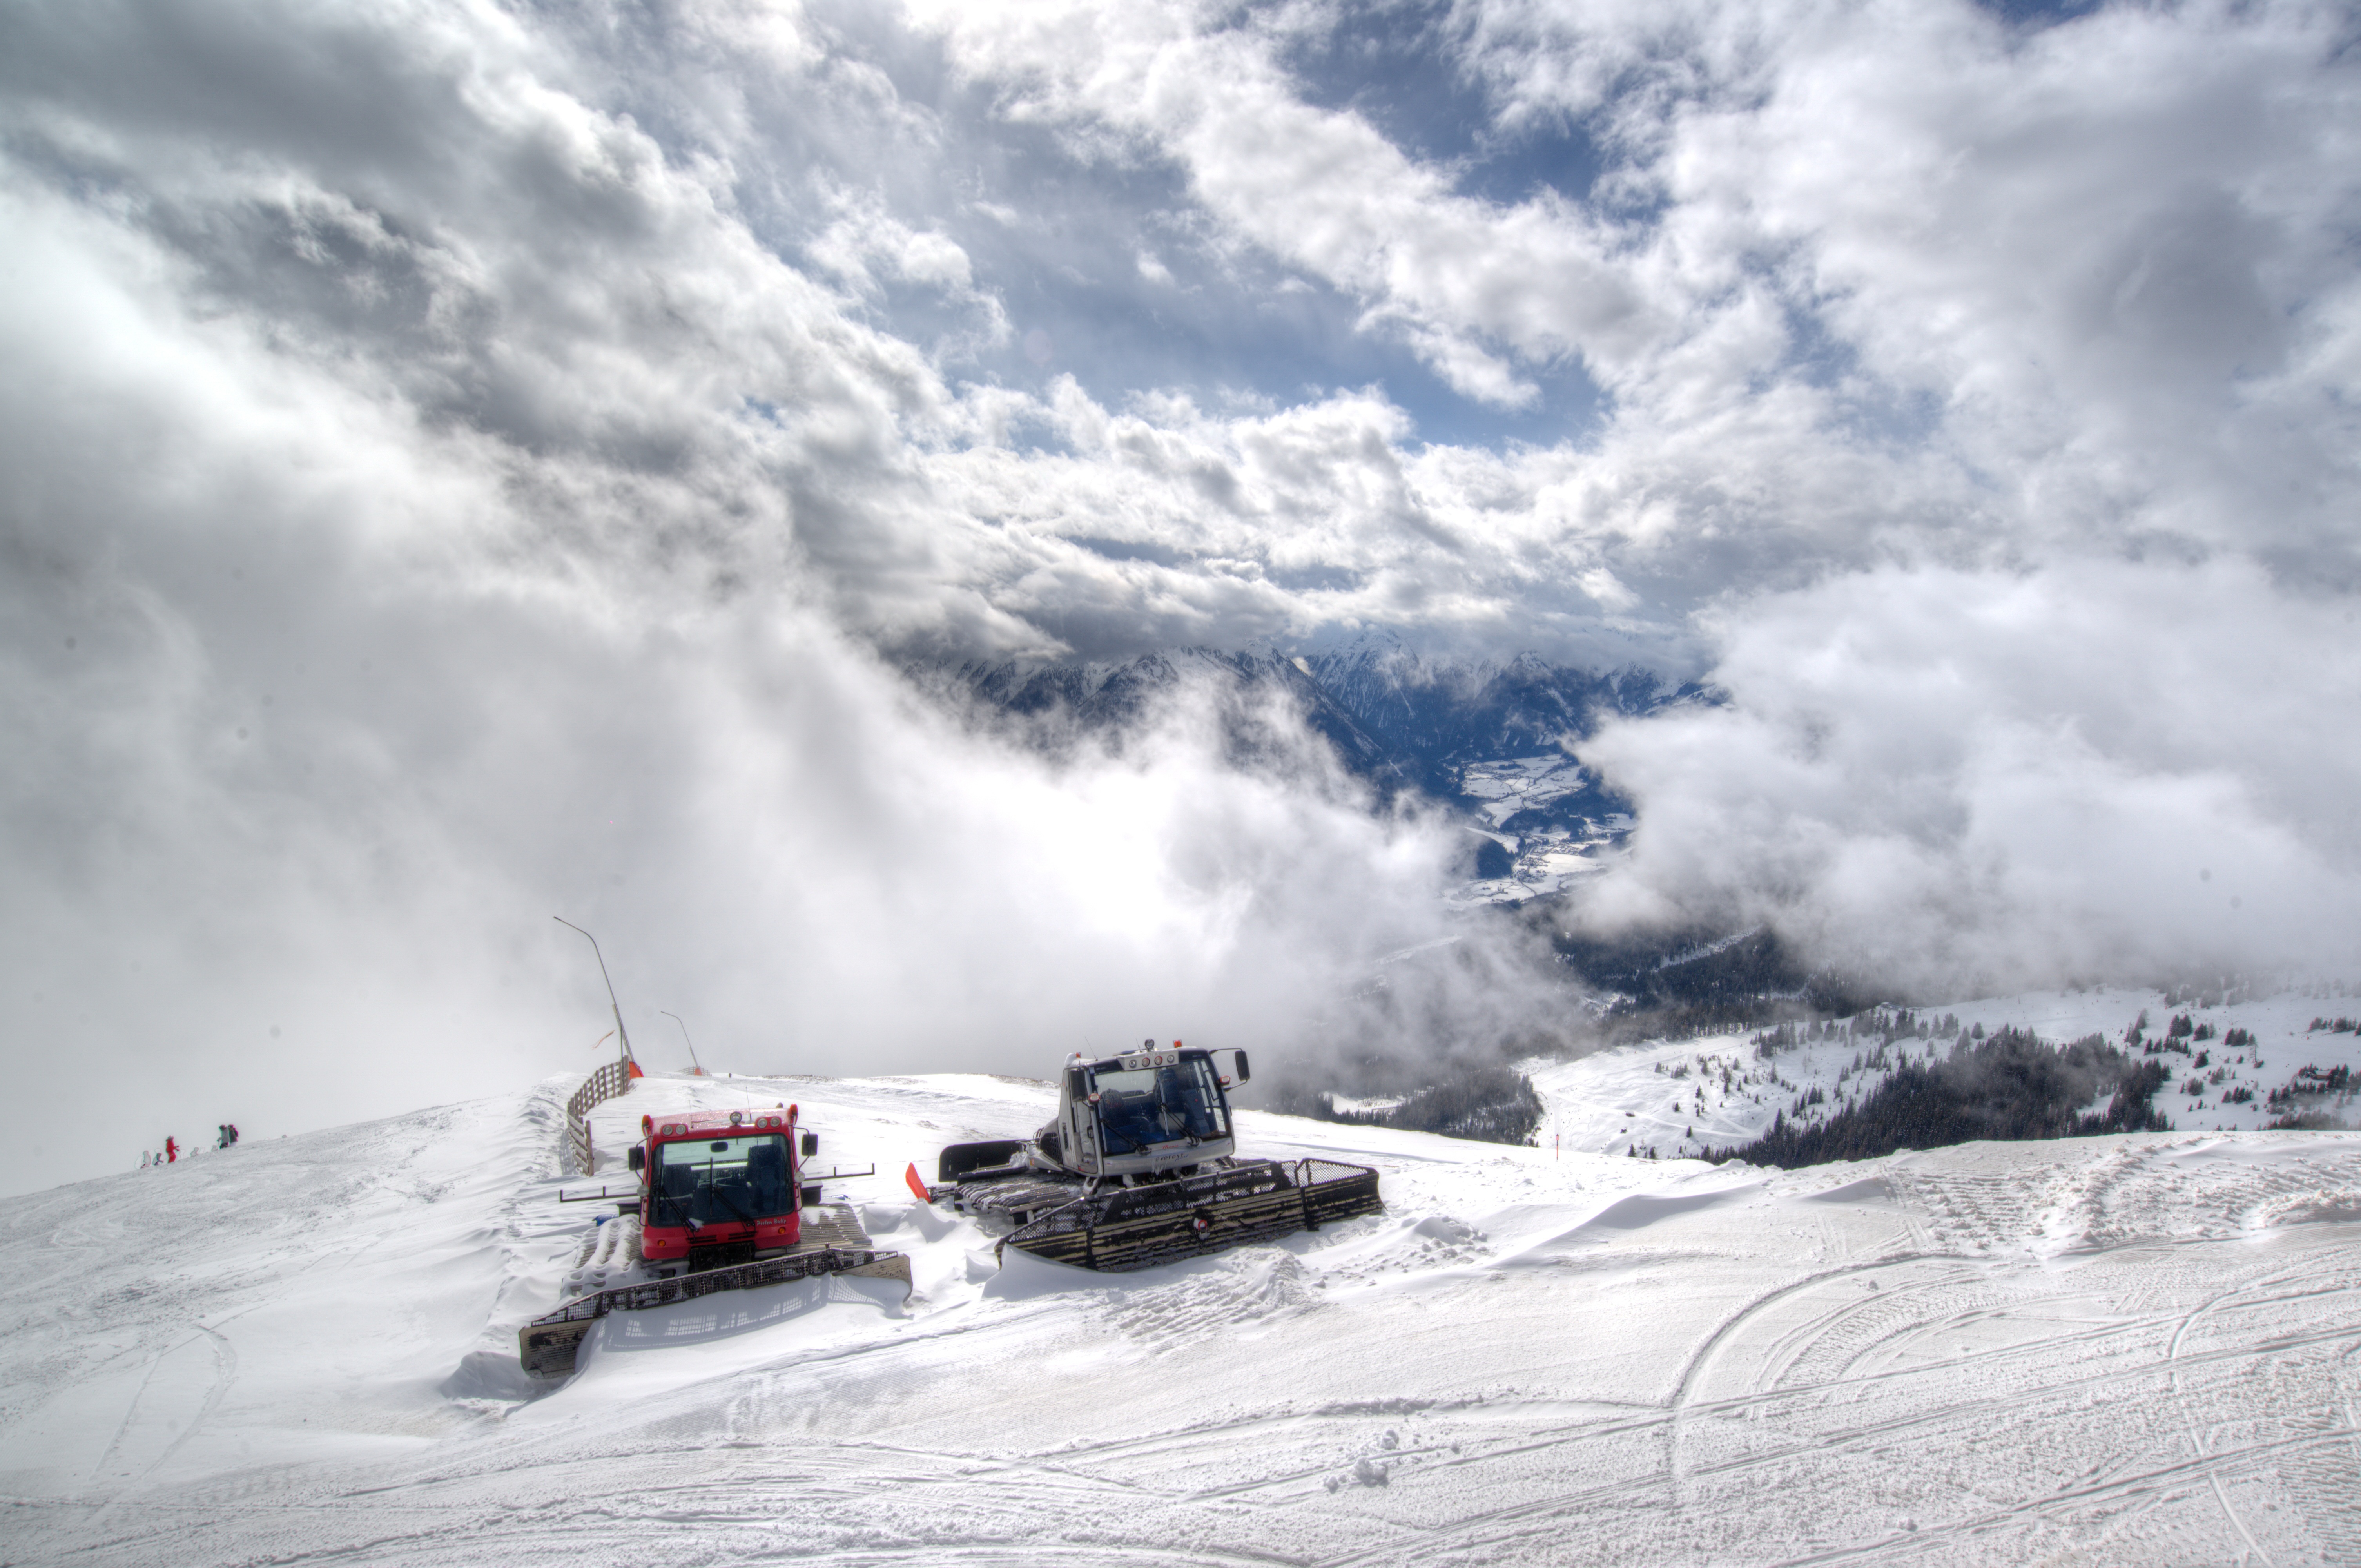
work, mountain, snow, cold, winter, road, white, tractor, mountain range, vehicle, equipment, weather, machine, austria, bulldozer, mountains, alps, scraper, clearing, piste, grooming, geological phenomenon